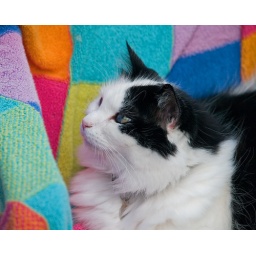
Londo decides that a beach towel thrown over a chair on our deck is a perfect place to rest and relax.